Apgar score

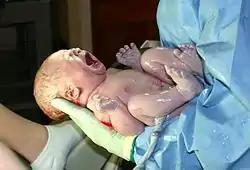
Newborn crying right after birth

In cases where a newborn needs resuscitation, it should be initiated before the Apgar score is assigned at the one-minute mark. Therefore, the Apgar score is not used to determine if initial resuscitation is needed, rather it is used to determine if resuscitation efforts should be continued. Variation between the one-minute and five-minute Apgar scores can be used to assess an infant's response to resuscitation. If the score is below seven at the five-minute mark, the Neonatal Resuscitation Program guidelines specify that the infant's Apgar score should be reassessed at five-minute intervals for up to 20 minutes.